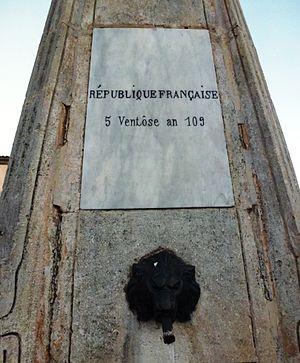
Fontaine sur la grand-place d'Octon (Hérault) dont la date d'érection est indiquée suivant le calendrier républicain
Octon est une commune française située dans le département de l'Hérault en région Occitanie.